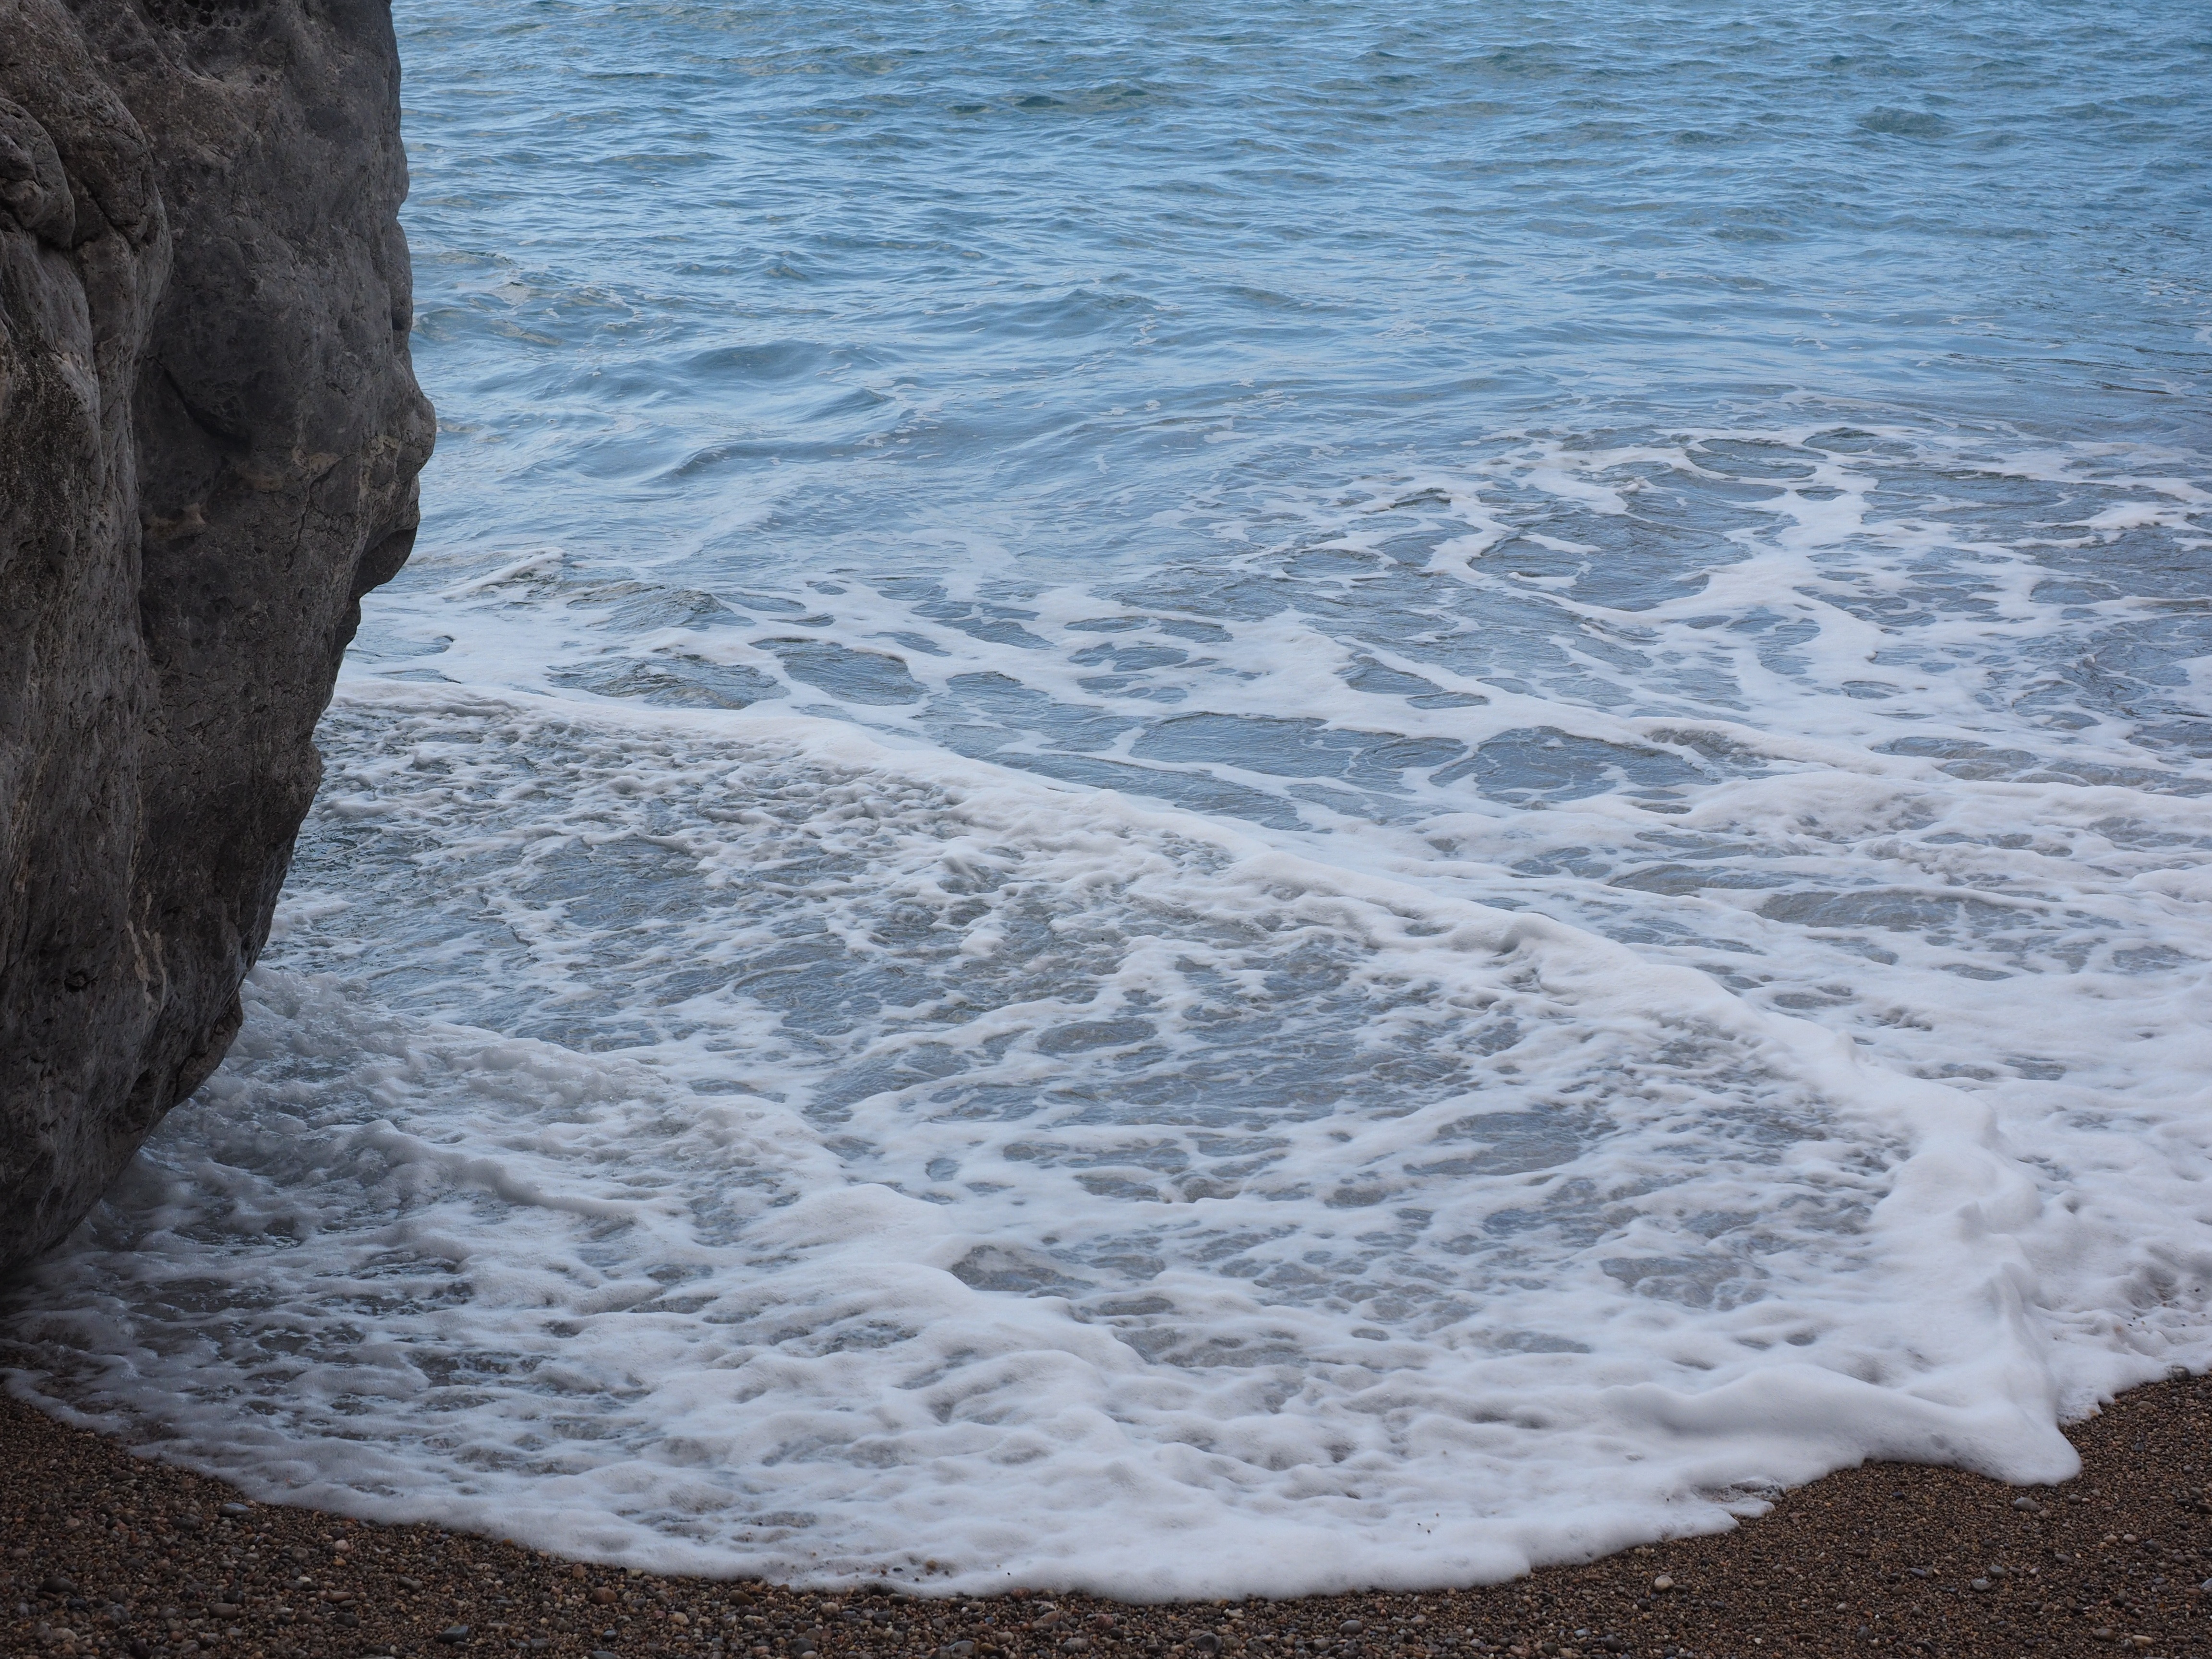
beach, sea, coast, water, sand, rock, ocean, shore, wave, cliff, ice, pebble, terrain, material, body of water, places of interest, mallorca, booked, sea bay, pebble beach, natural wonders, serra de tramuntana, wind wave, sa calobra, bay of sa calobra, torrent pareis